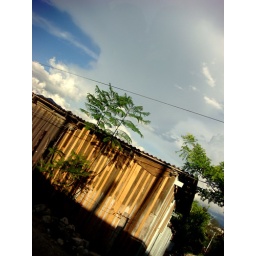
old house around the road